Saab Automobile

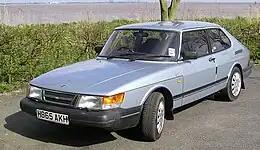
Saab 900

After many years establishing a sound engineering reputation and ultimately a luxury price tag, Saab failed to build its customer base beyond its niche following. After struggling to avoid insolvency throughout 2011, the company petitioned for bankruptcy following the failure of a Chinese consortium to complete a purchase of the company; the purchase had been blocked by the former owner GM, which opposed the transfer of technology and production rights to a Chinese company. On 13 June 2012, it was announced that a newly formed company called National Electric Vehicle Sweden (NEVS) had bought Saab Automobile's bankrupt estate. According to "Saab United", the first NEVS Saab 9-3 drove off its pre-production line on 19 September 2013. Full production restarted on 2 December 2013, initially the same petrol-powered 9-3 Aero sedans that were built before Saab went bankrupt, and intended to get the car manufacturer's supply chain re-established as it attempted development of a new line of NEVS-Saab products. NEVS lost its license to manufacture automobiles under the Saab name (which the namesake aerospace company still owns) in the summer of 2014 and later produced electric cars based on the Saab 9-3 but under its own new car designation "NEVS".